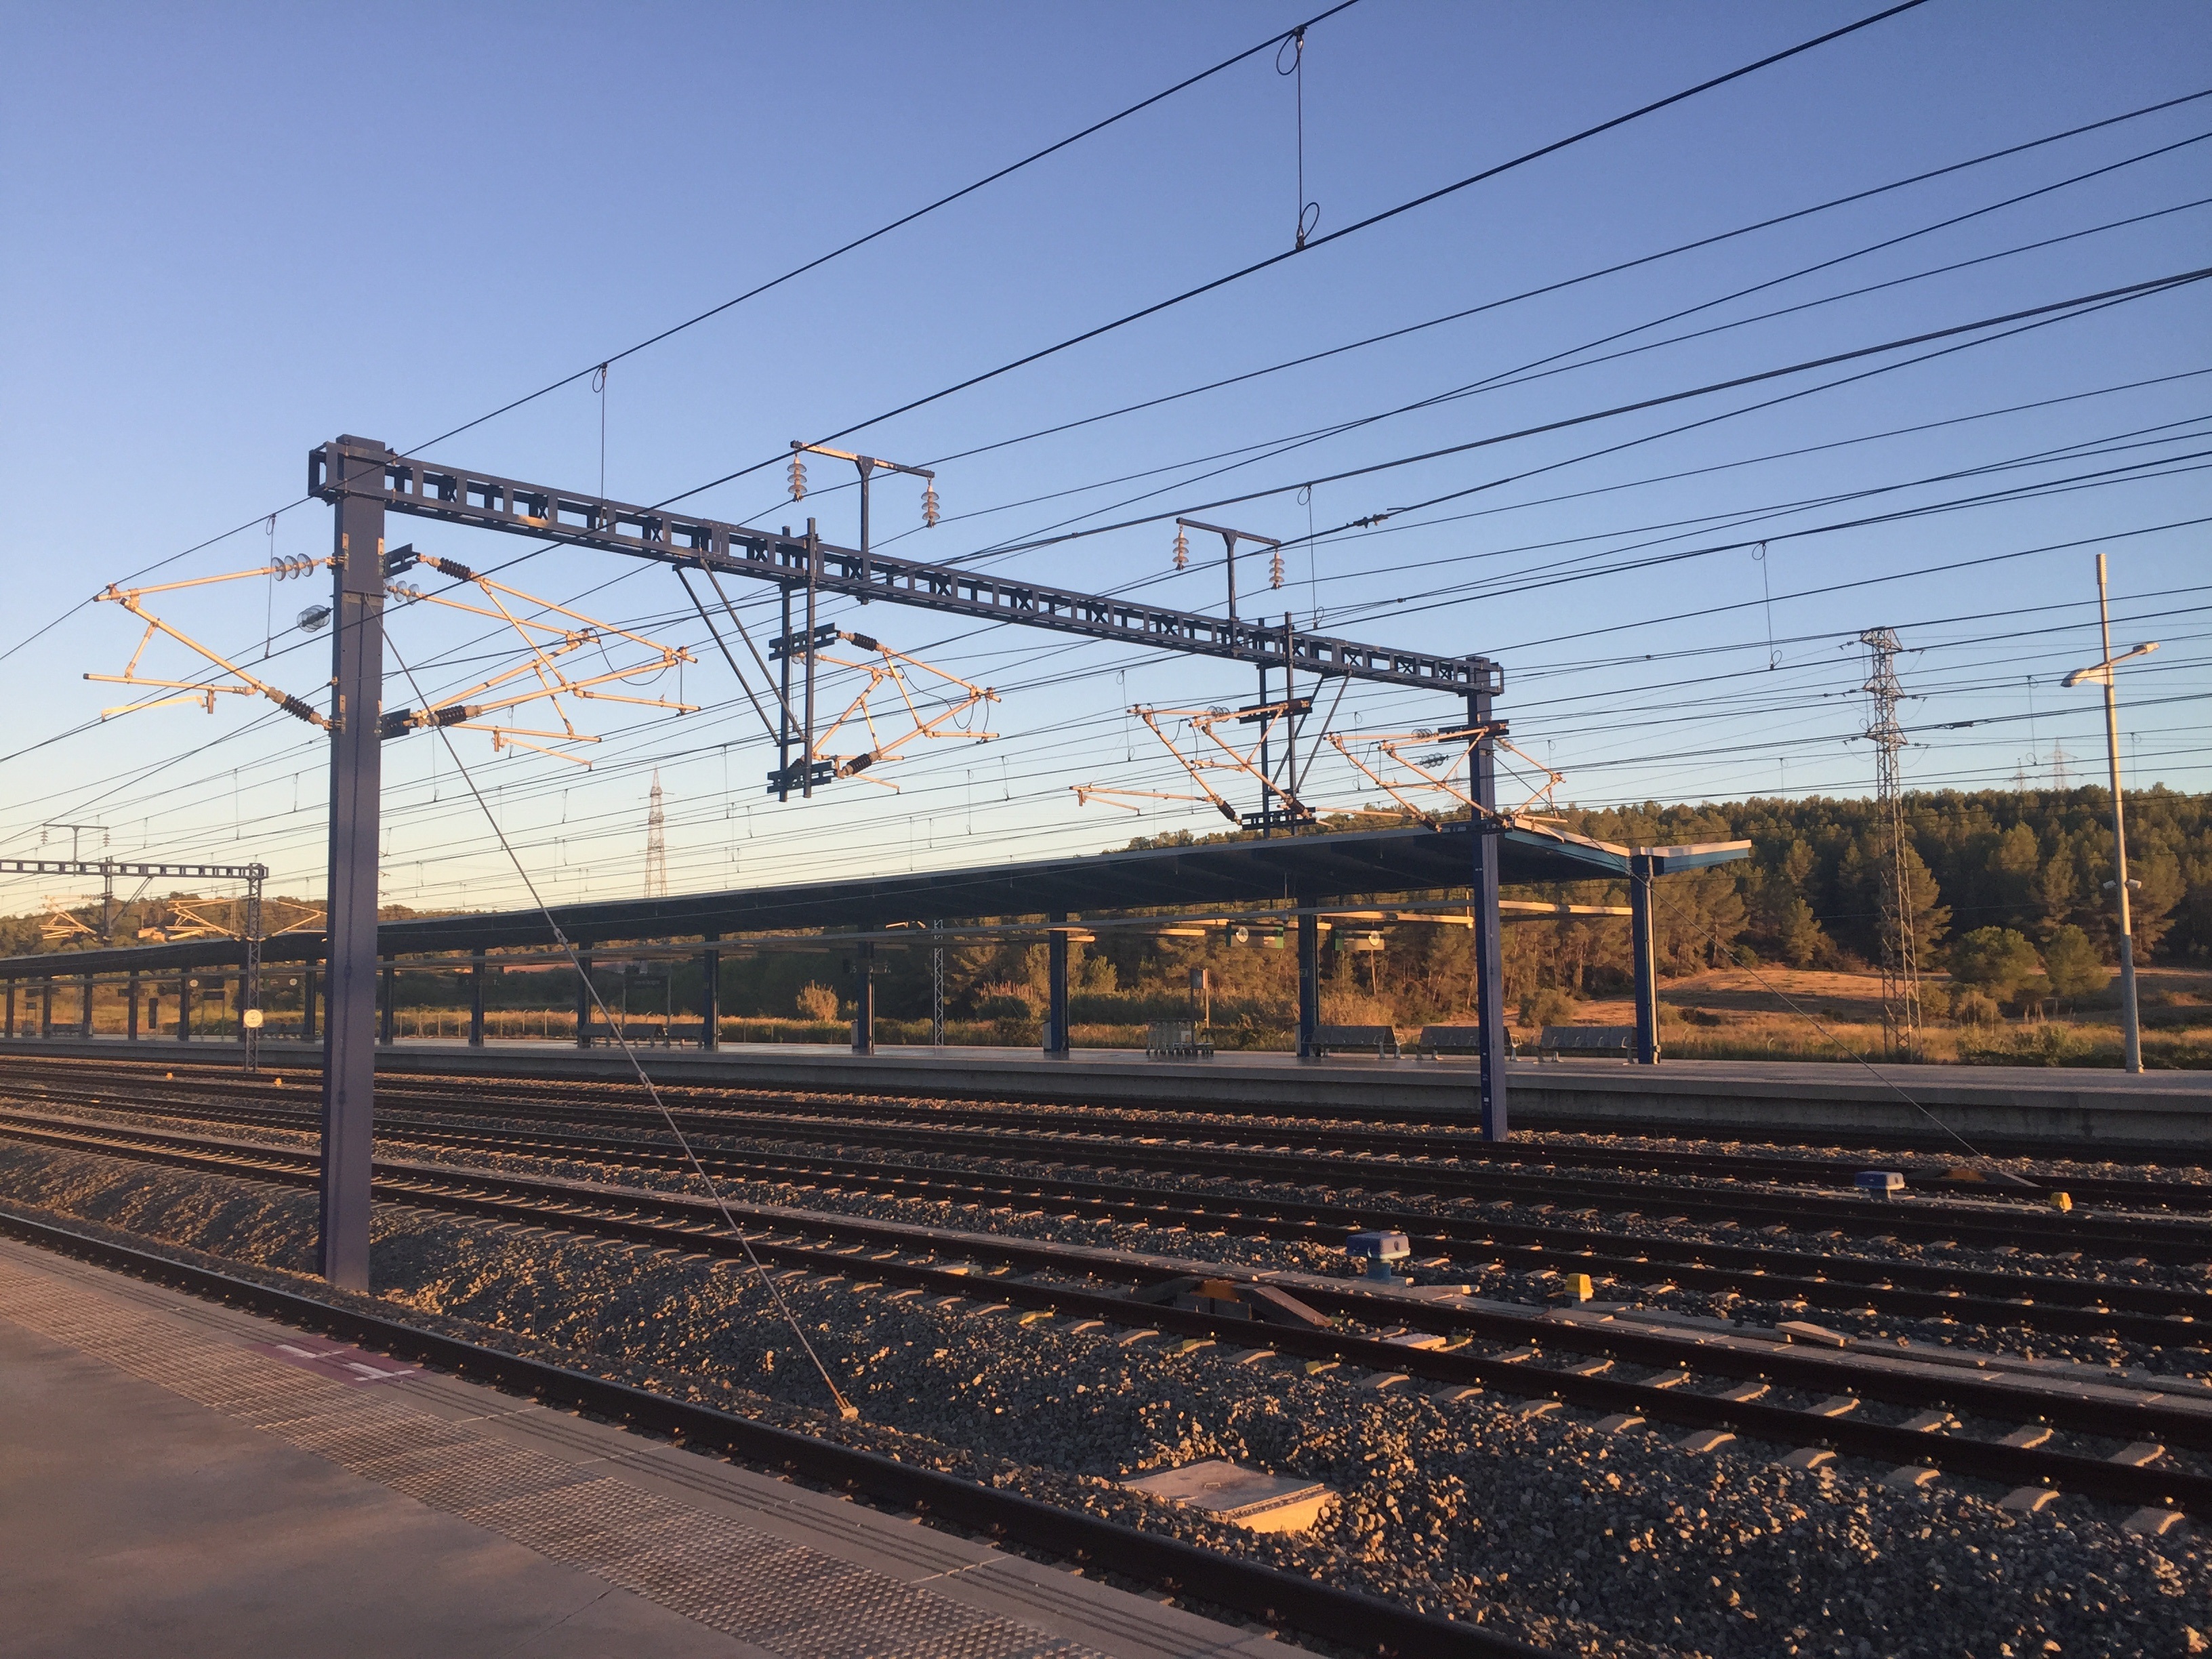
track, train, transport, line, vehicle, train station, electricity, locomotive, rail transport, meow, aa, aaa, railroad car